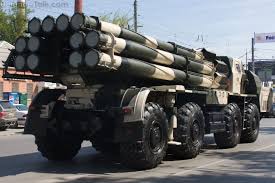
Label: BM-30